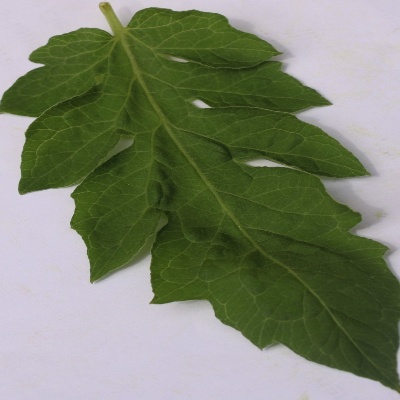
Crop: Tomato
Condition: healthy